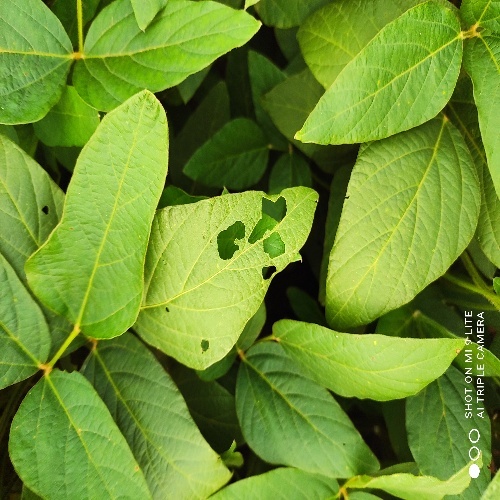
Label: Caterpillar